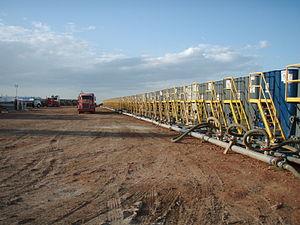
Le gaz de schiste, également appelé gaz de roche-mère, est un gaz naturel contenu dans des roches marneuses ou argileuses riches en matières organiques, roches qui peuvent avoir une structure litée de schiste. Contrairement au gaz naturel conventionnel qui est retenu dans une roche perméable permettant une exploitation facile, le gaz de schiste est piégé dans les porosités d'une roche rendue imperméable par l'argile qu'elle contient. L'extraction du gaz de schiste, particulièrement difficile, nécessite le recours systématique aux techniques combinées du forage dirigé et de la fracturation hydraulique à grands volumes particulièrement coûteuses. Les roches-réservoir contenant du gaz de schiste peuvent aussi contenir de l'huile de schiste, mais dans des proportions beaucoup plus faibles.